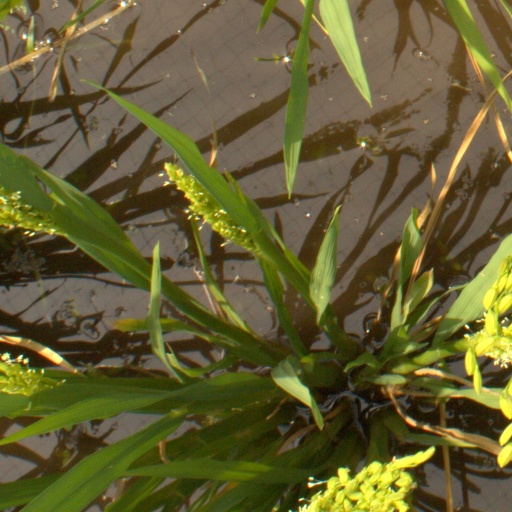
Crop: rice